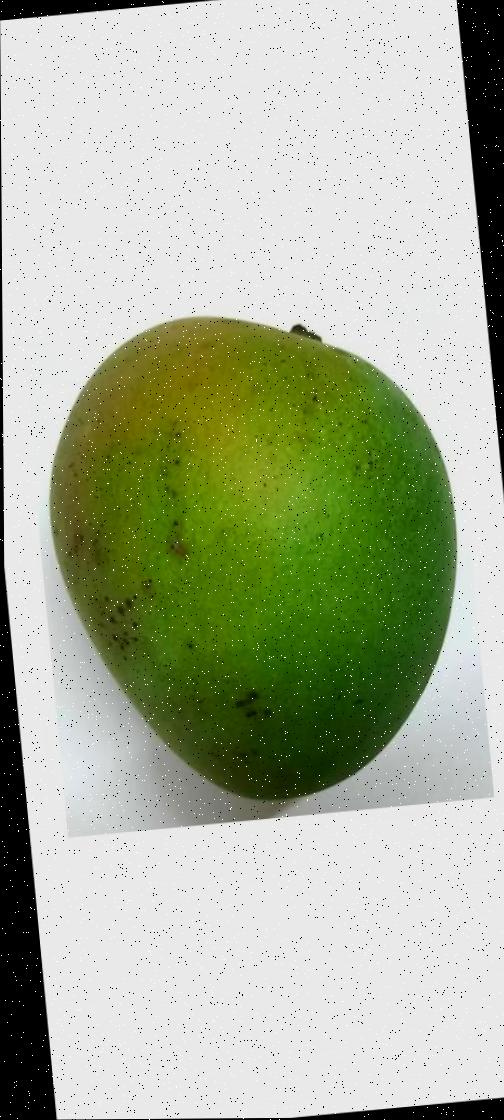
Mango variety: Harivanga